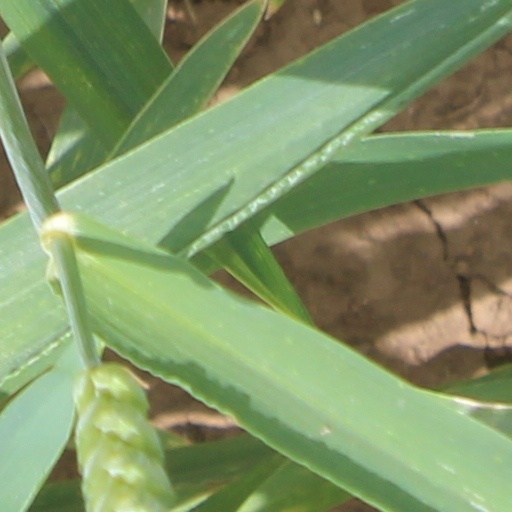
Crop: wheat